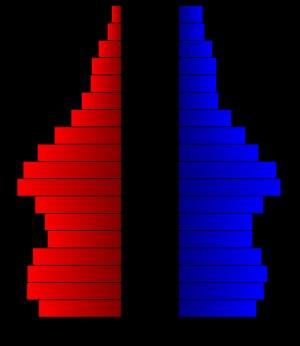
Le comté de Kenosha est un comté situé dans l'État du Wisconsin, aux États-Unis. En 2000, la population s'élevait à 149 577 habitants. Son siège se trouve à Kenosha. Ce comté est situé dans l'aire métropolitaine de Chicago et est une partie excentrée de la zone urbaine de Milwaukee.